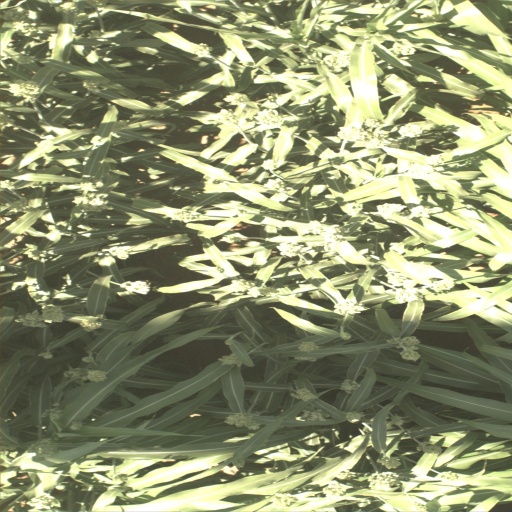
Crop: sorghum